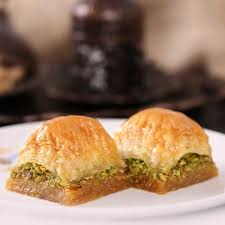
Yemek: baklava